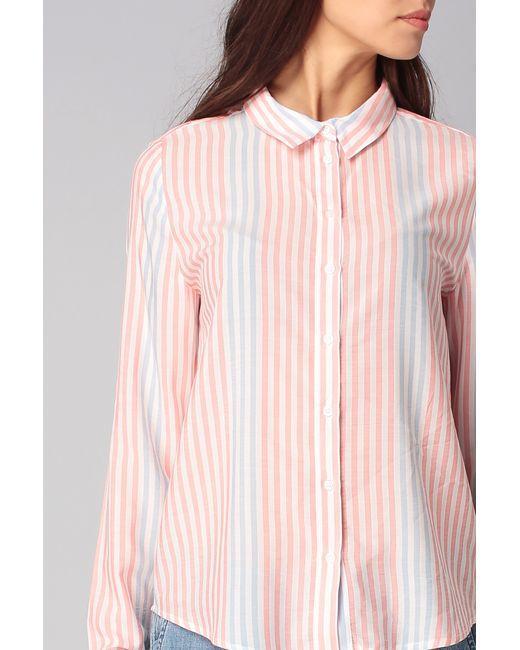
Mehrfarbige vertikal gestreifte Langarmbluse mit Kragen